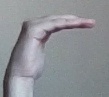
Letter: haa